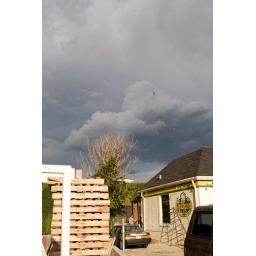
More storm clouds forming, birds in flight.